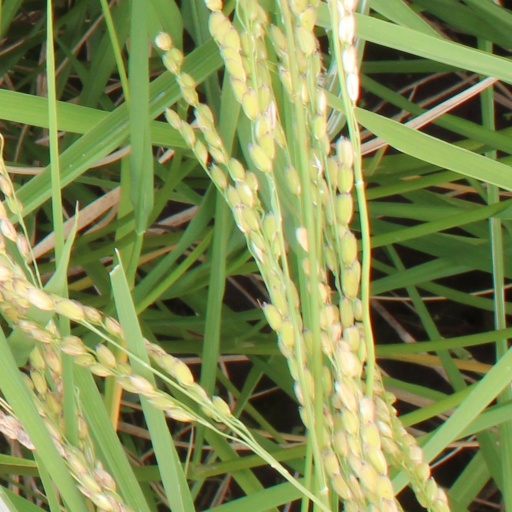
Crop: rice